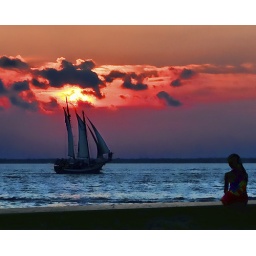
Young girl watches sailboat in Destin, Florida